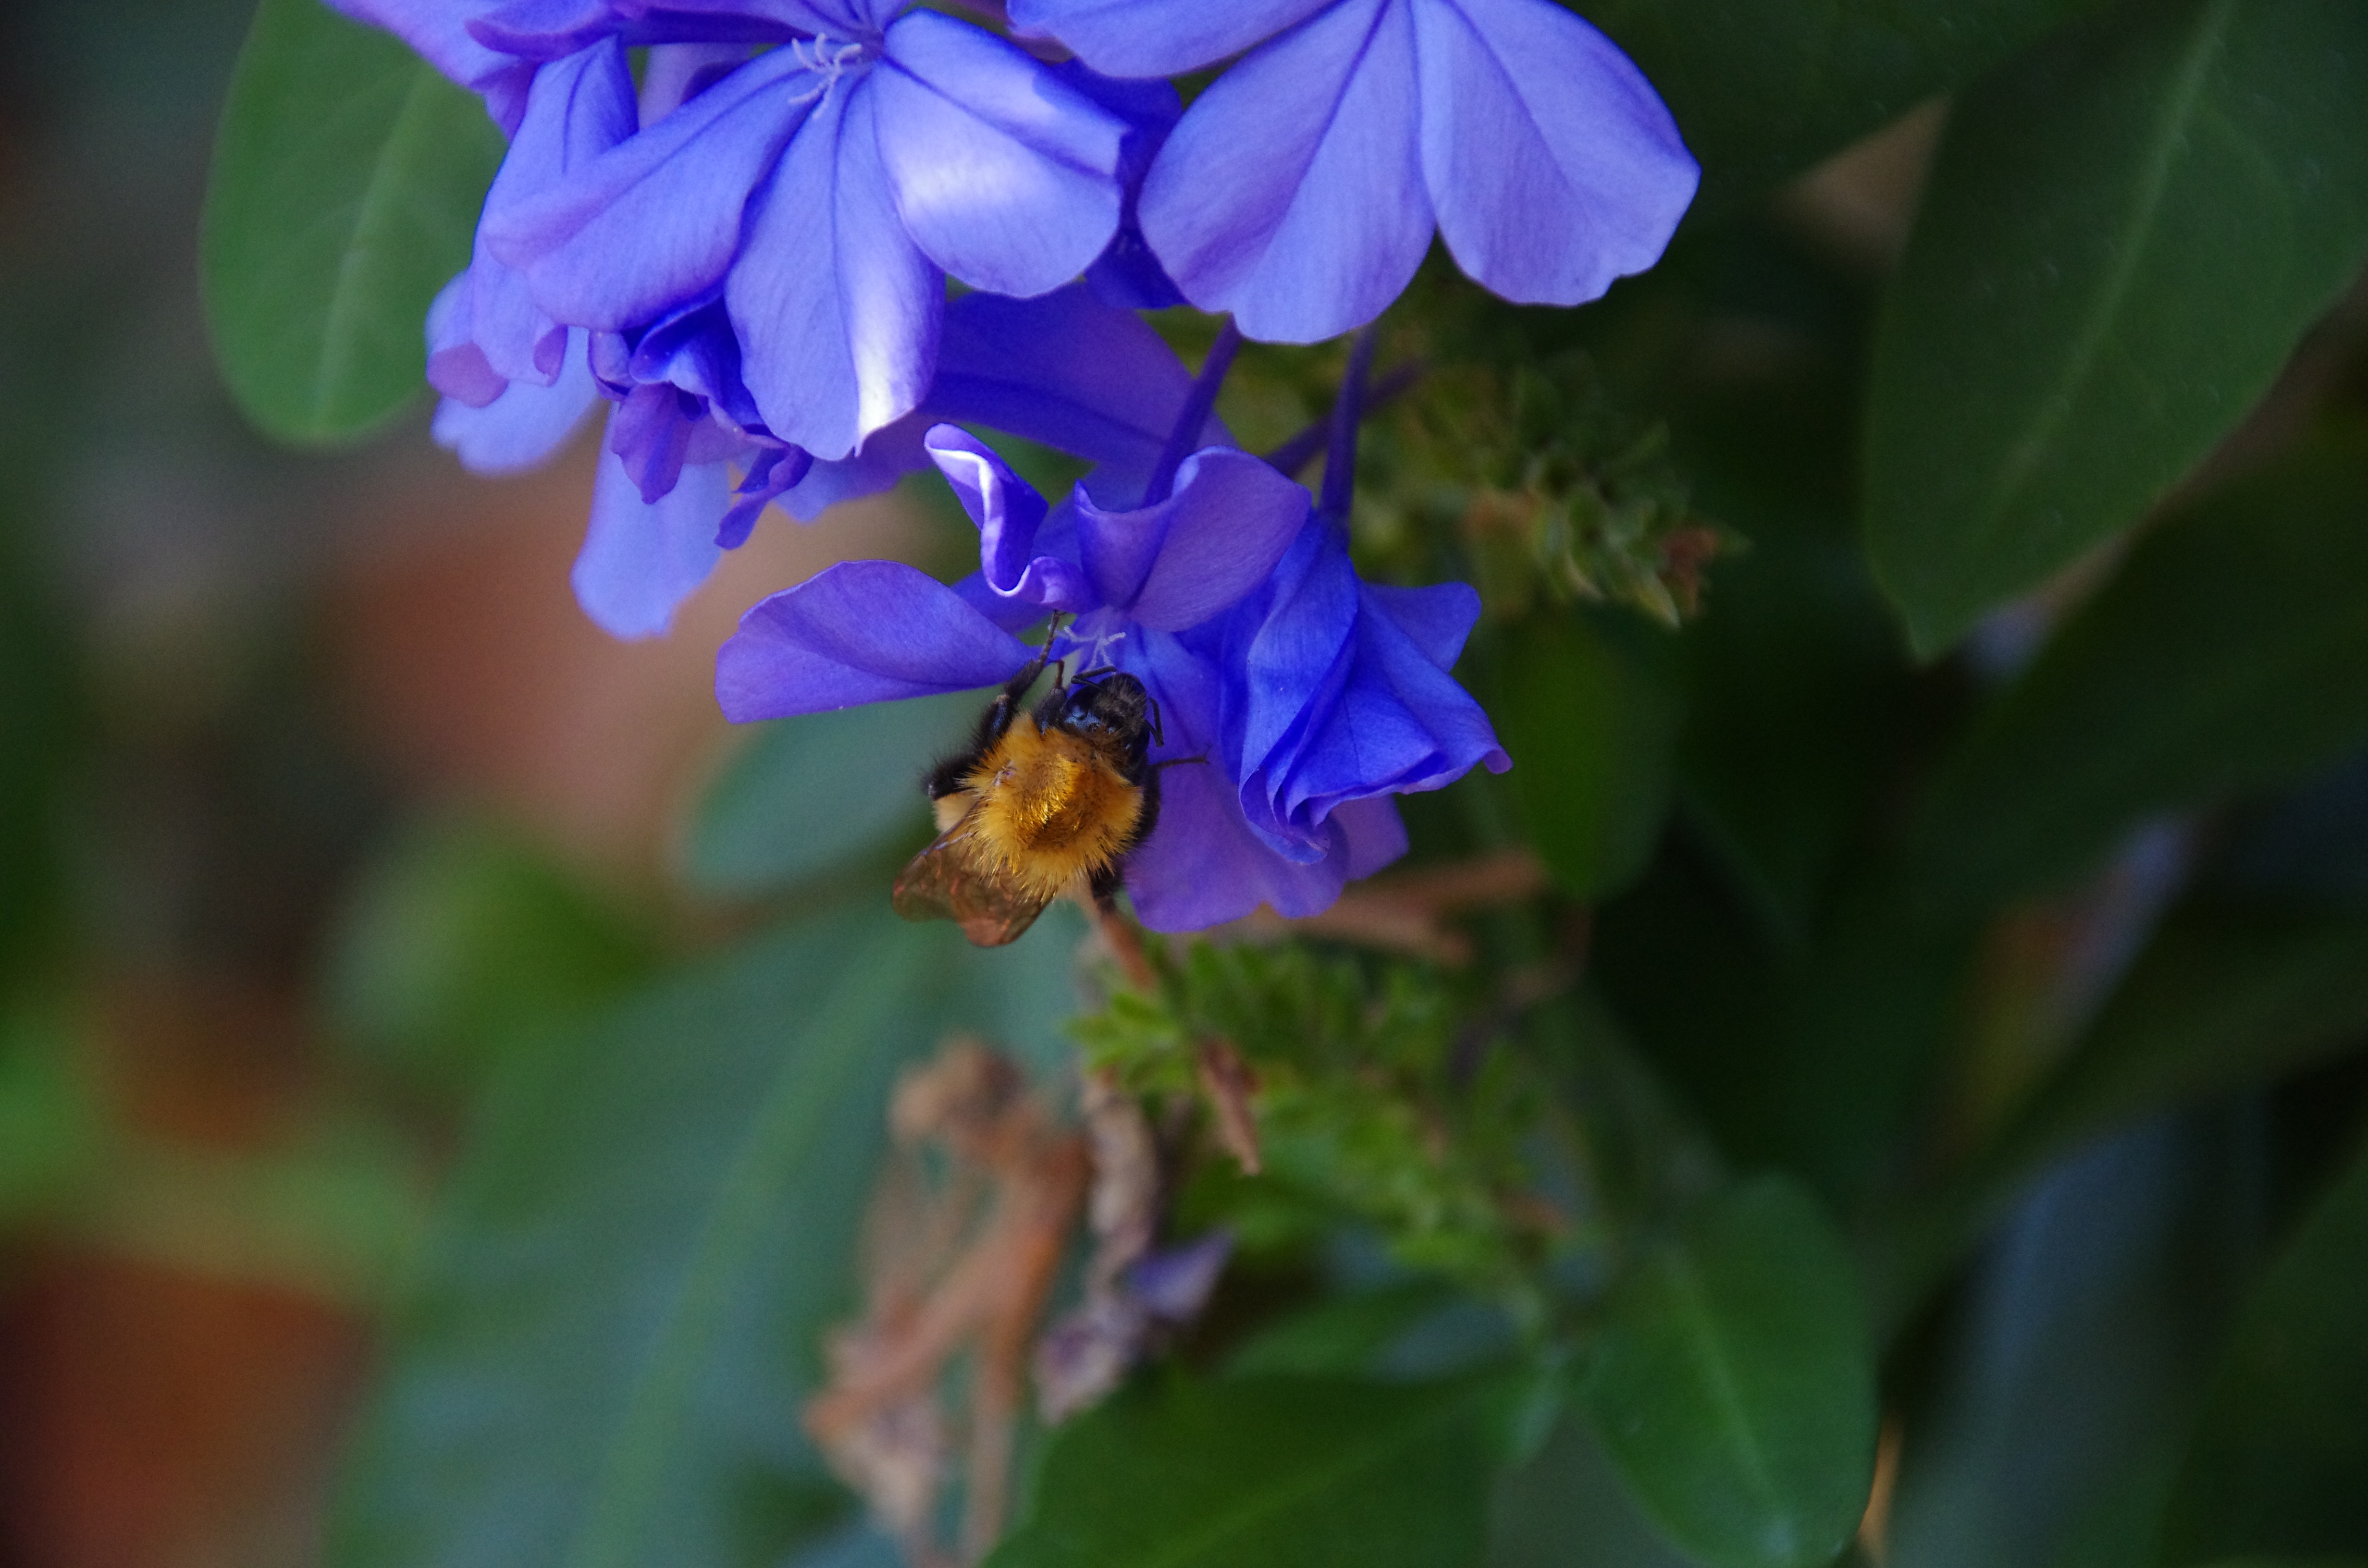
nature, blossom, plant, flower, petal, insect, botany, flora, fauna, invertebrate, wildflower, flowers, bee, insects, bumblebee, nectar, plumbago, macro photography, pollinator, bombo, membrane winged insect, dayflower family